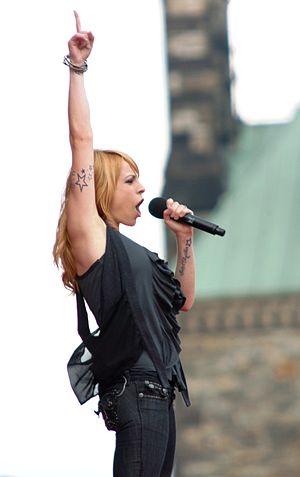
Marie-Mai en spectacle en juillet 2009.
Marie-Mai Bouchard est une auteure-compositrice-interprète québécoise, née le 7 juillet 1984 à Varennes, sur la rive-sud de Montréal.